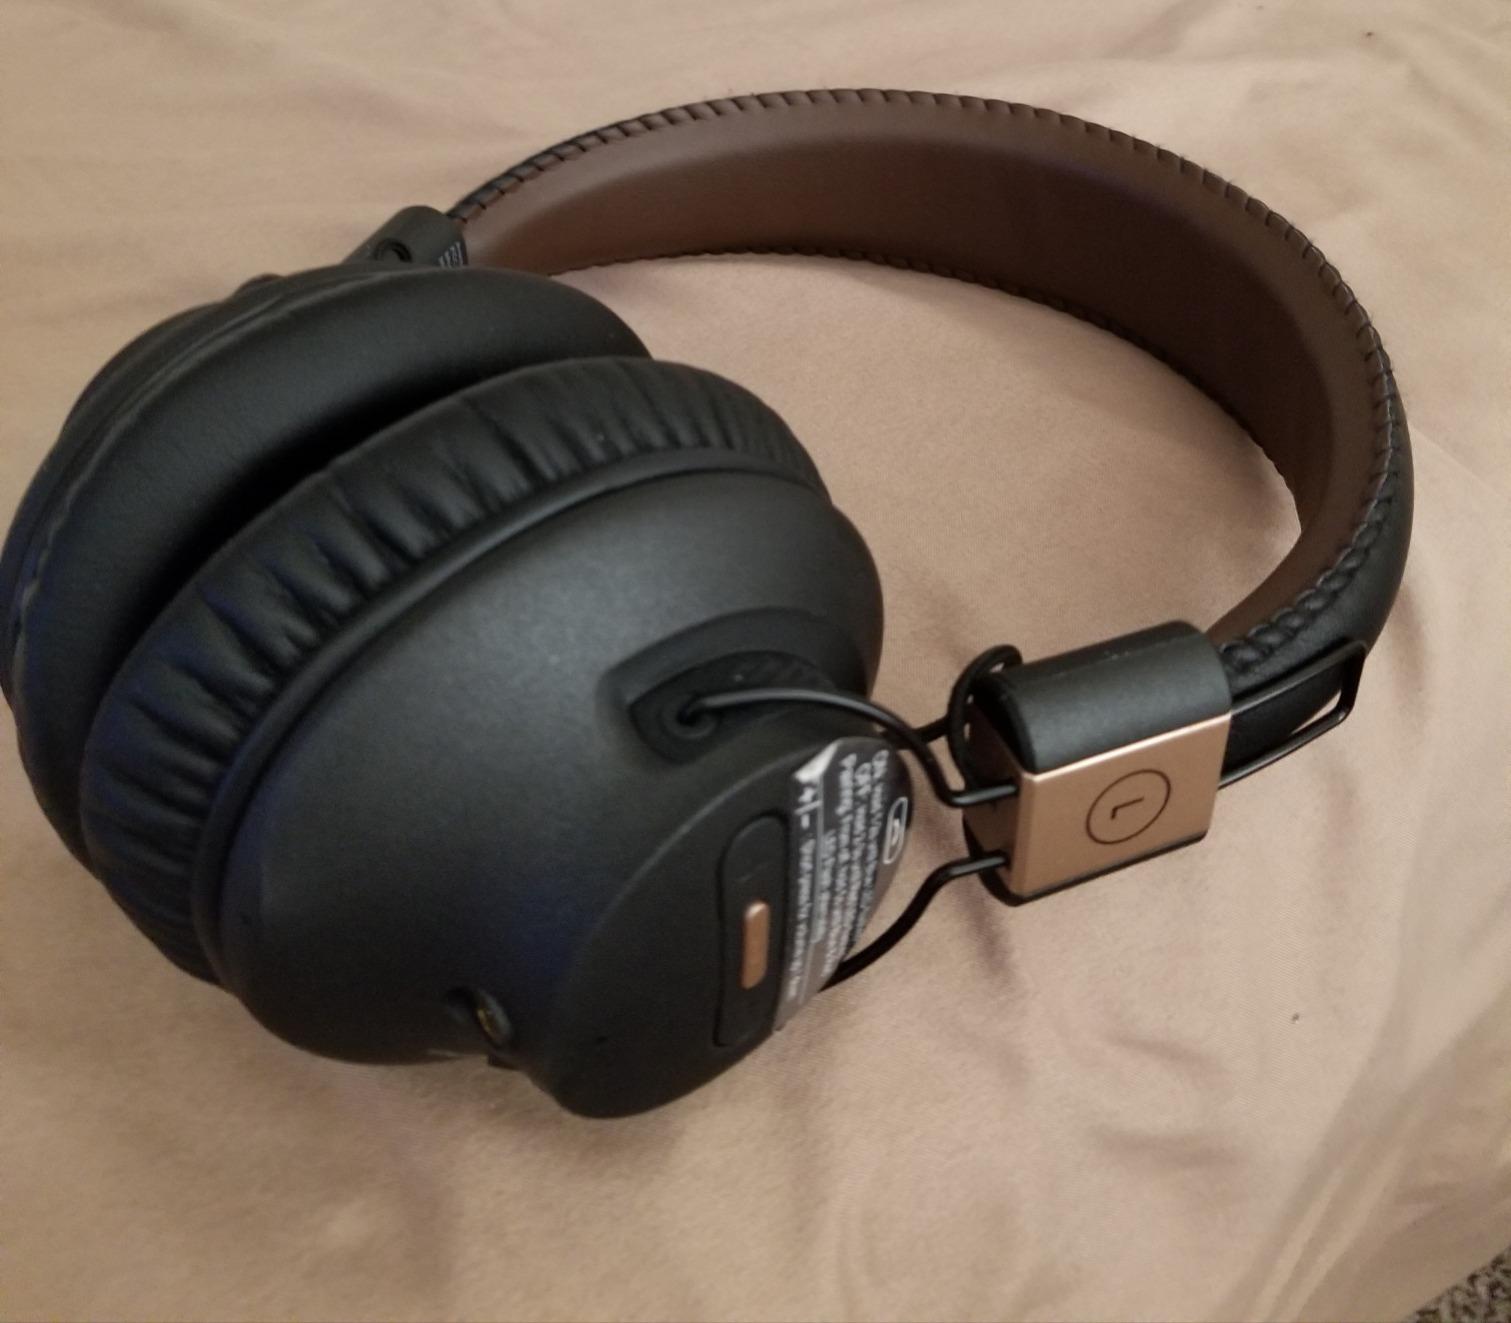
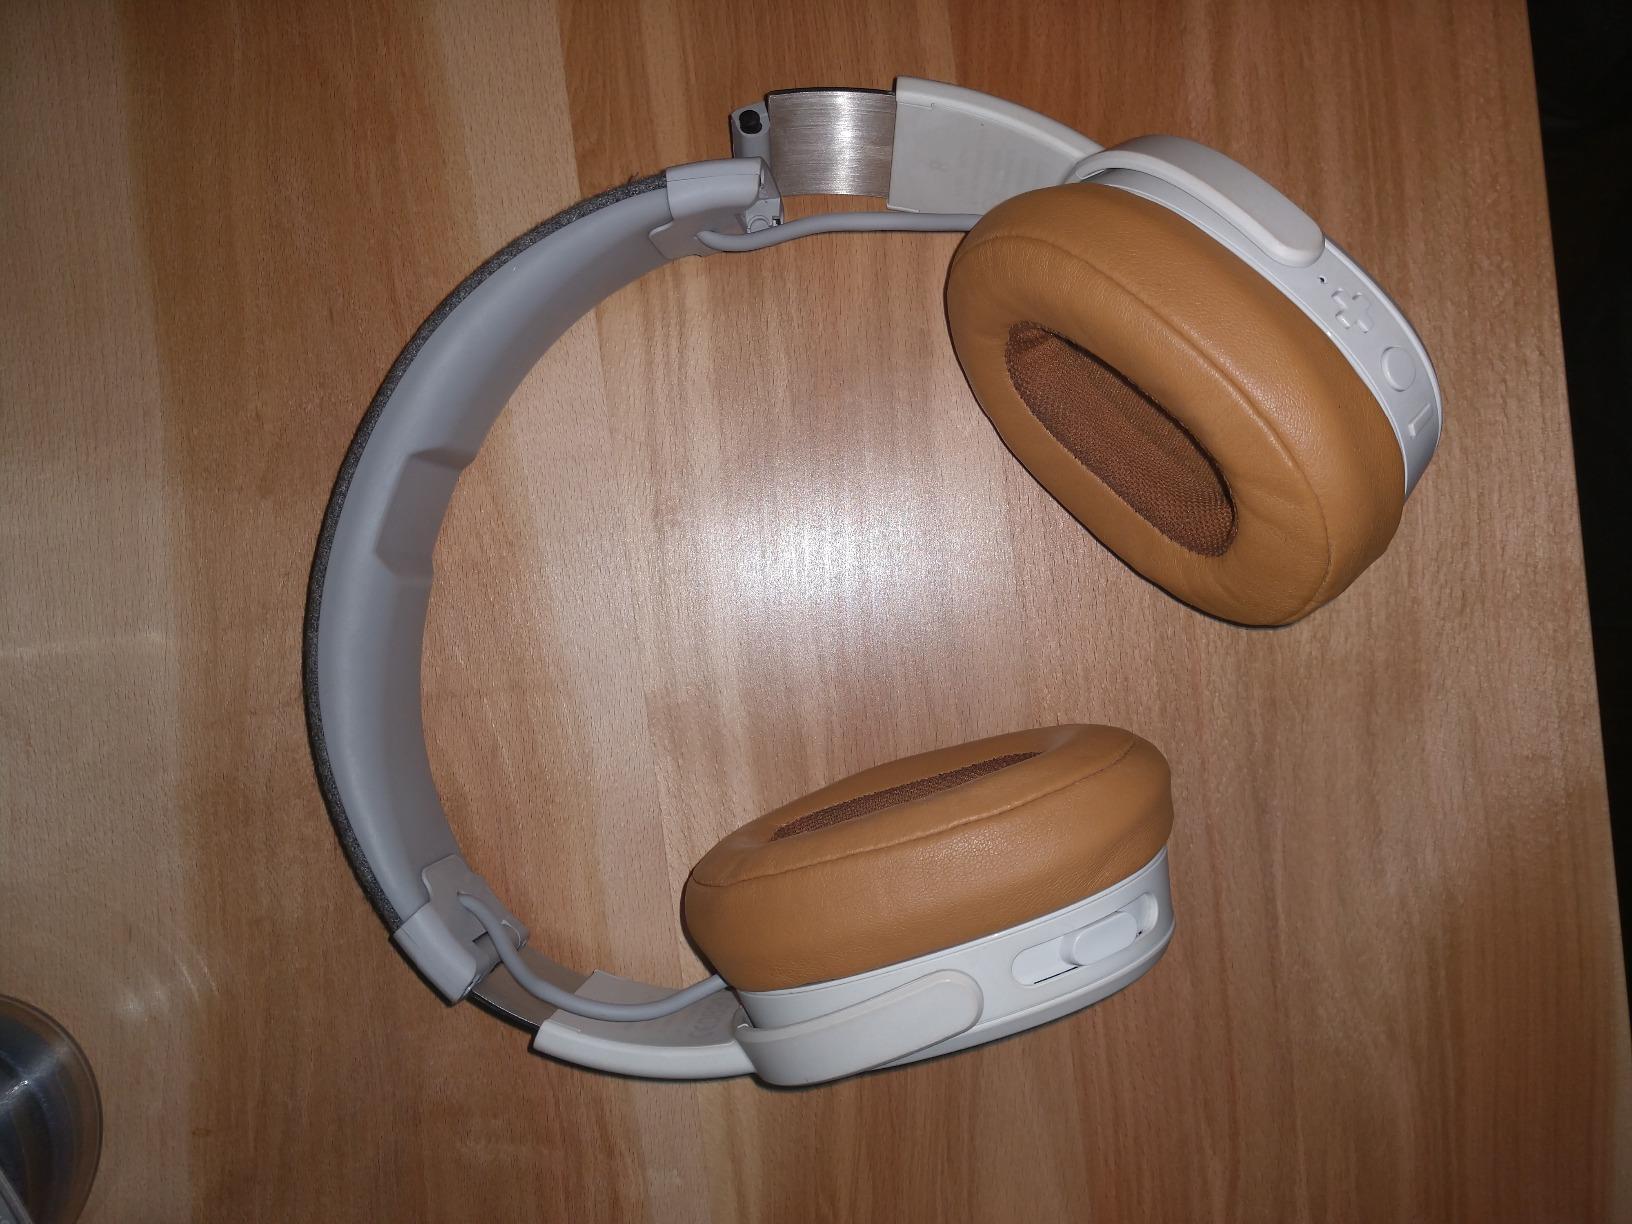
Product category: headphones
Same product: no